Lee Atwater

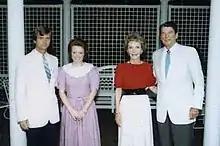
Atwater and his wife, Sally, with President Ronald Reagan and his wife, First Lady Nancy Reagan in 1984

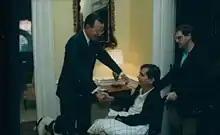
Atwater greeting President George H. W. Bush in 1990

Atwater married Sally Dunbar in 1978. They had three daughters, Sara Lee, Ashley Page, and Sally Theodosia. His widow ran for Superintendent of Education for South Carolina in 2014. She was endorsed by former President George H. W. Bush.